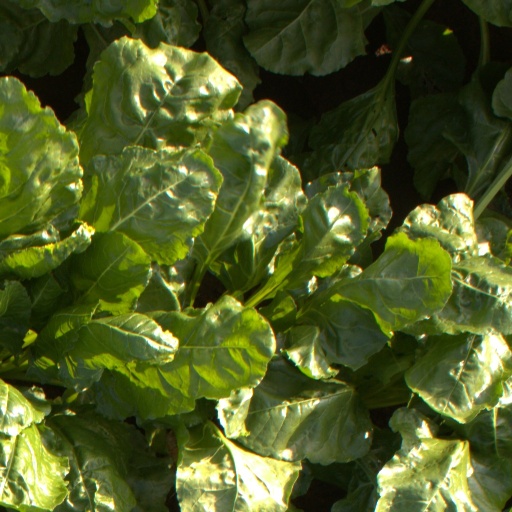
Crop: sugar beet